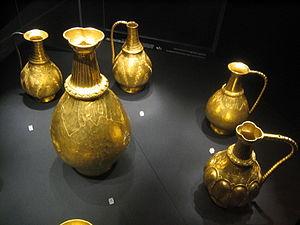
Les guerres contre les Avars sont une série de campagnes menées par les Francs sur le Danube contre les Avars de Pannonie de 791 à 805, qui aboutissent à la soumission du khanat avar.
Le trésor de Nagyszentmiklós ou le trésor de Sânnicolau Mare est la découverte archéologique de 1799 à Sânnicolau Mare de 23 vases d'or médiéval pour un total de 9,945 kg.